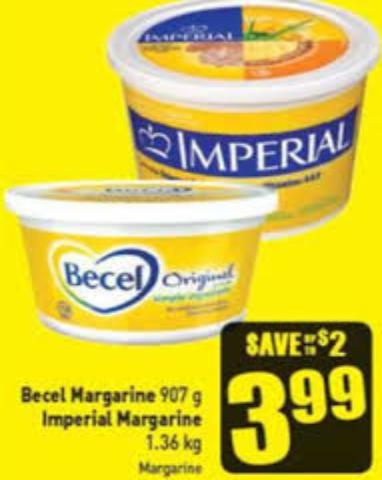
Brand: Imperial Margarine
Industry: Food